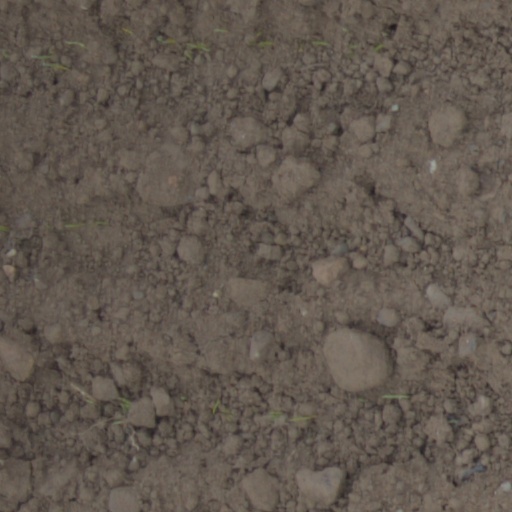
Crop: wheat